Kamasi Washington

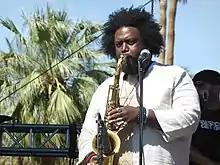
Washington at Coachella Valley Music and Arts Festival in 2016

Washington has played along with a diverse group of musicians including Wayne Shorter, Herbie Hancock, Horace Tapscott, Lauryn Hill, Nas, Snoop Dogg, George Duke, Chaka Khan, Flying Lotus, Mike Muir, Francisco Aguabella, St. Vincent, the Pan Afrikaan People's Orchestra, Run the Jewels and Raphael Saadiq.